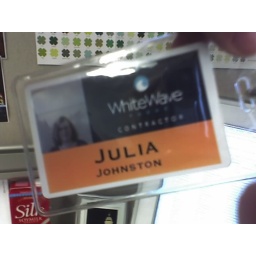
Well, a contractor (employees are blue). But I don't have to sign in at the front desk anymore!